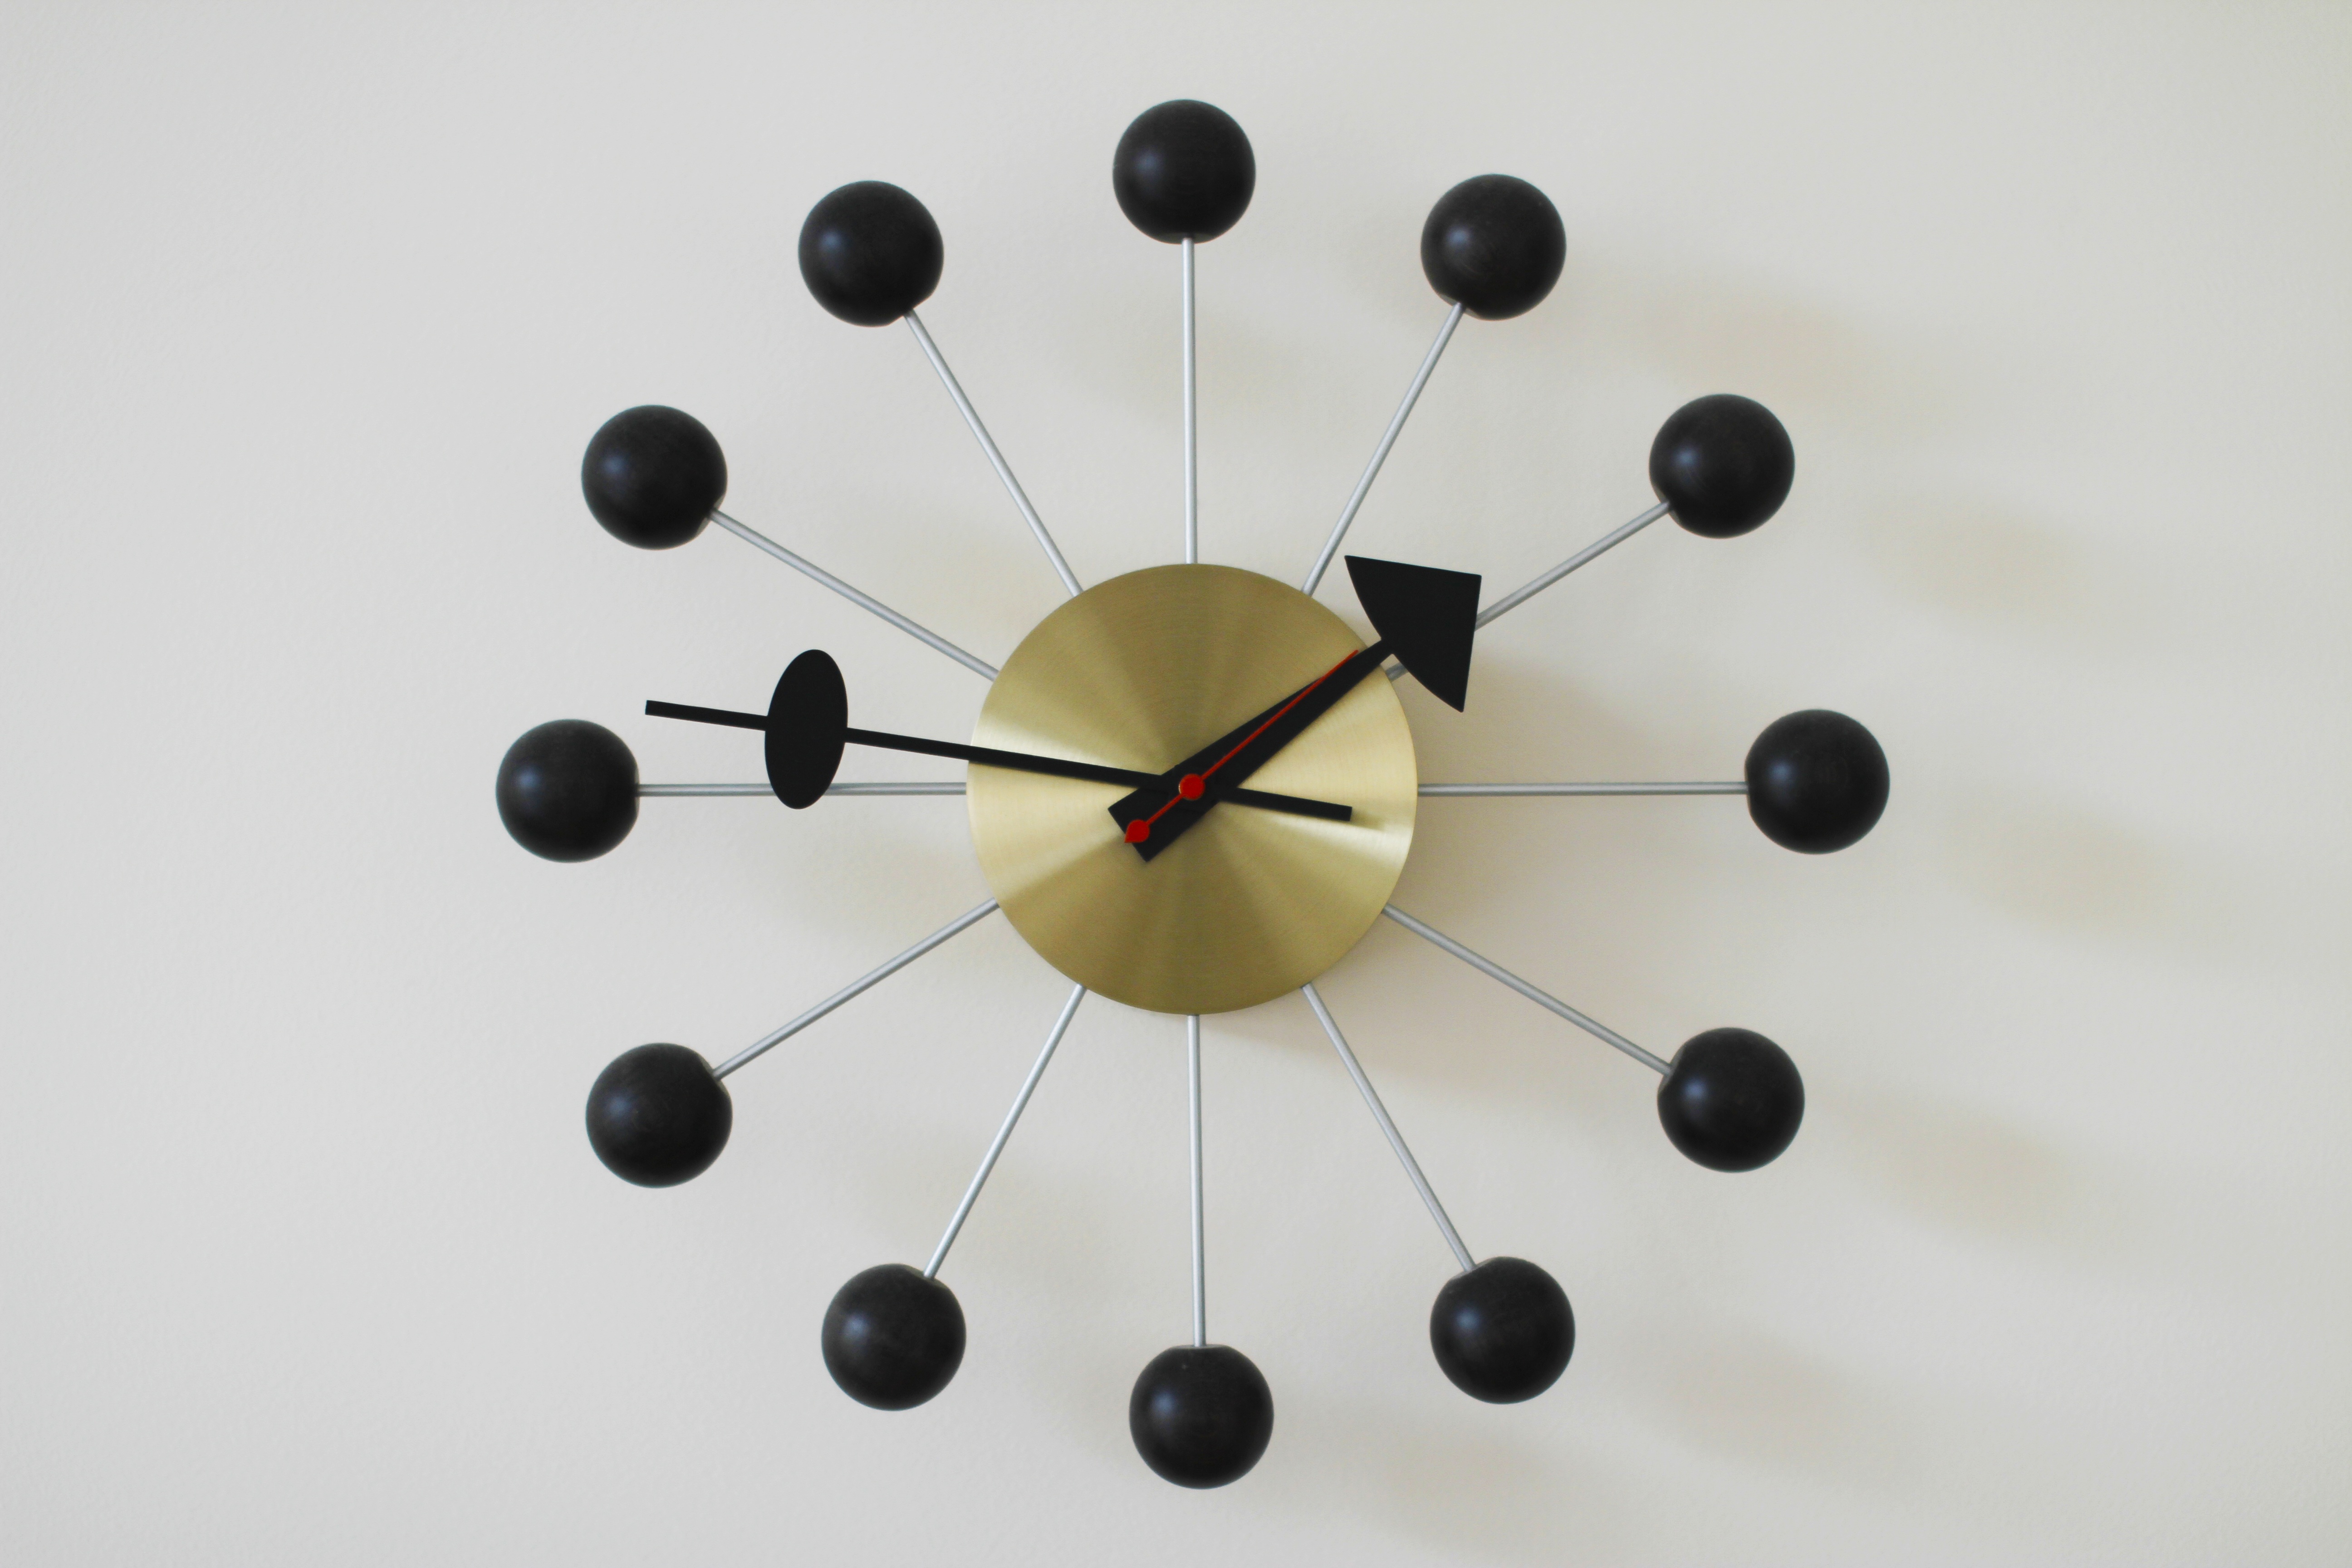
clock, wall, lighting, modern, circle, free, sphere, shape, dining room